Yitzhak Zuckerman

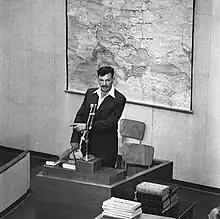
Yitzhak Zuckerman testifies for the prosecution during the trial of Adolf Eichmann in 1961.

Yitzhak Zuckerman (13 December 1915 – 17 June 1981), also known by his nom de guerre "Antek", was one of the leaders of the Warsaw Ghetto Uprising in 1943 against Nazi Germany during World War II.